Antonio Leonviola

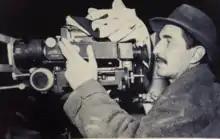

Antonio Leonviola, sometimes Leon Viola (13 May 1913 – 4 August 1995), was an Italian screenwriter and film director and co-founder of the "Libera Università del Cinema di Roma".